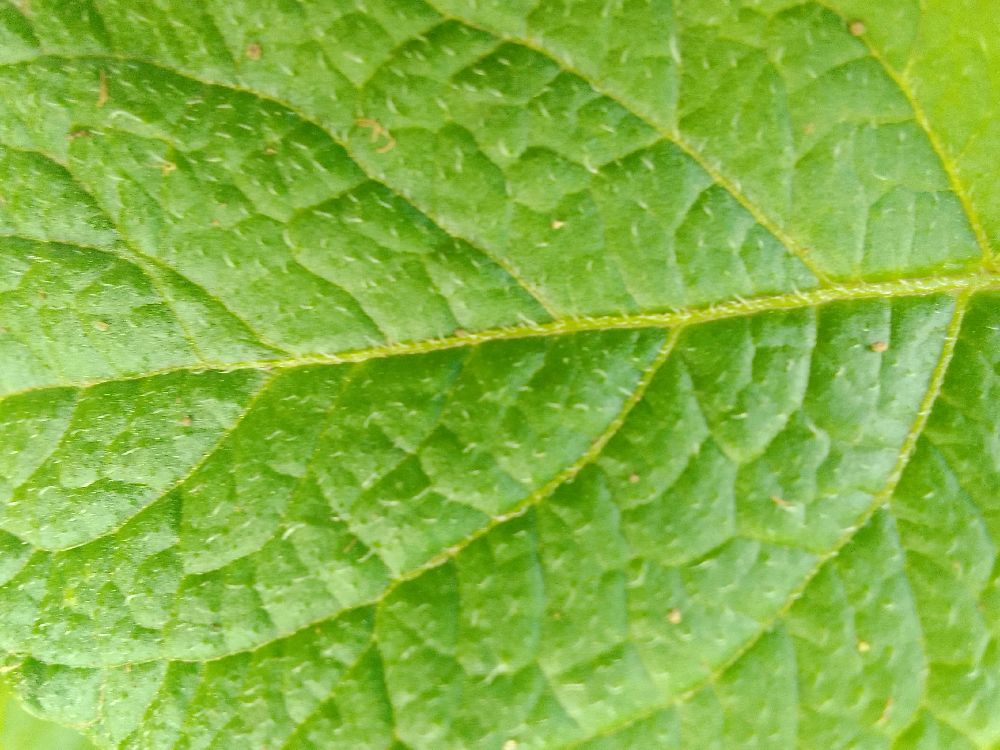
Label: Healthy